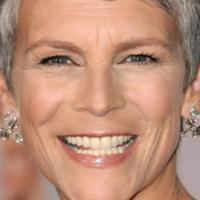
Age group: age 56-65